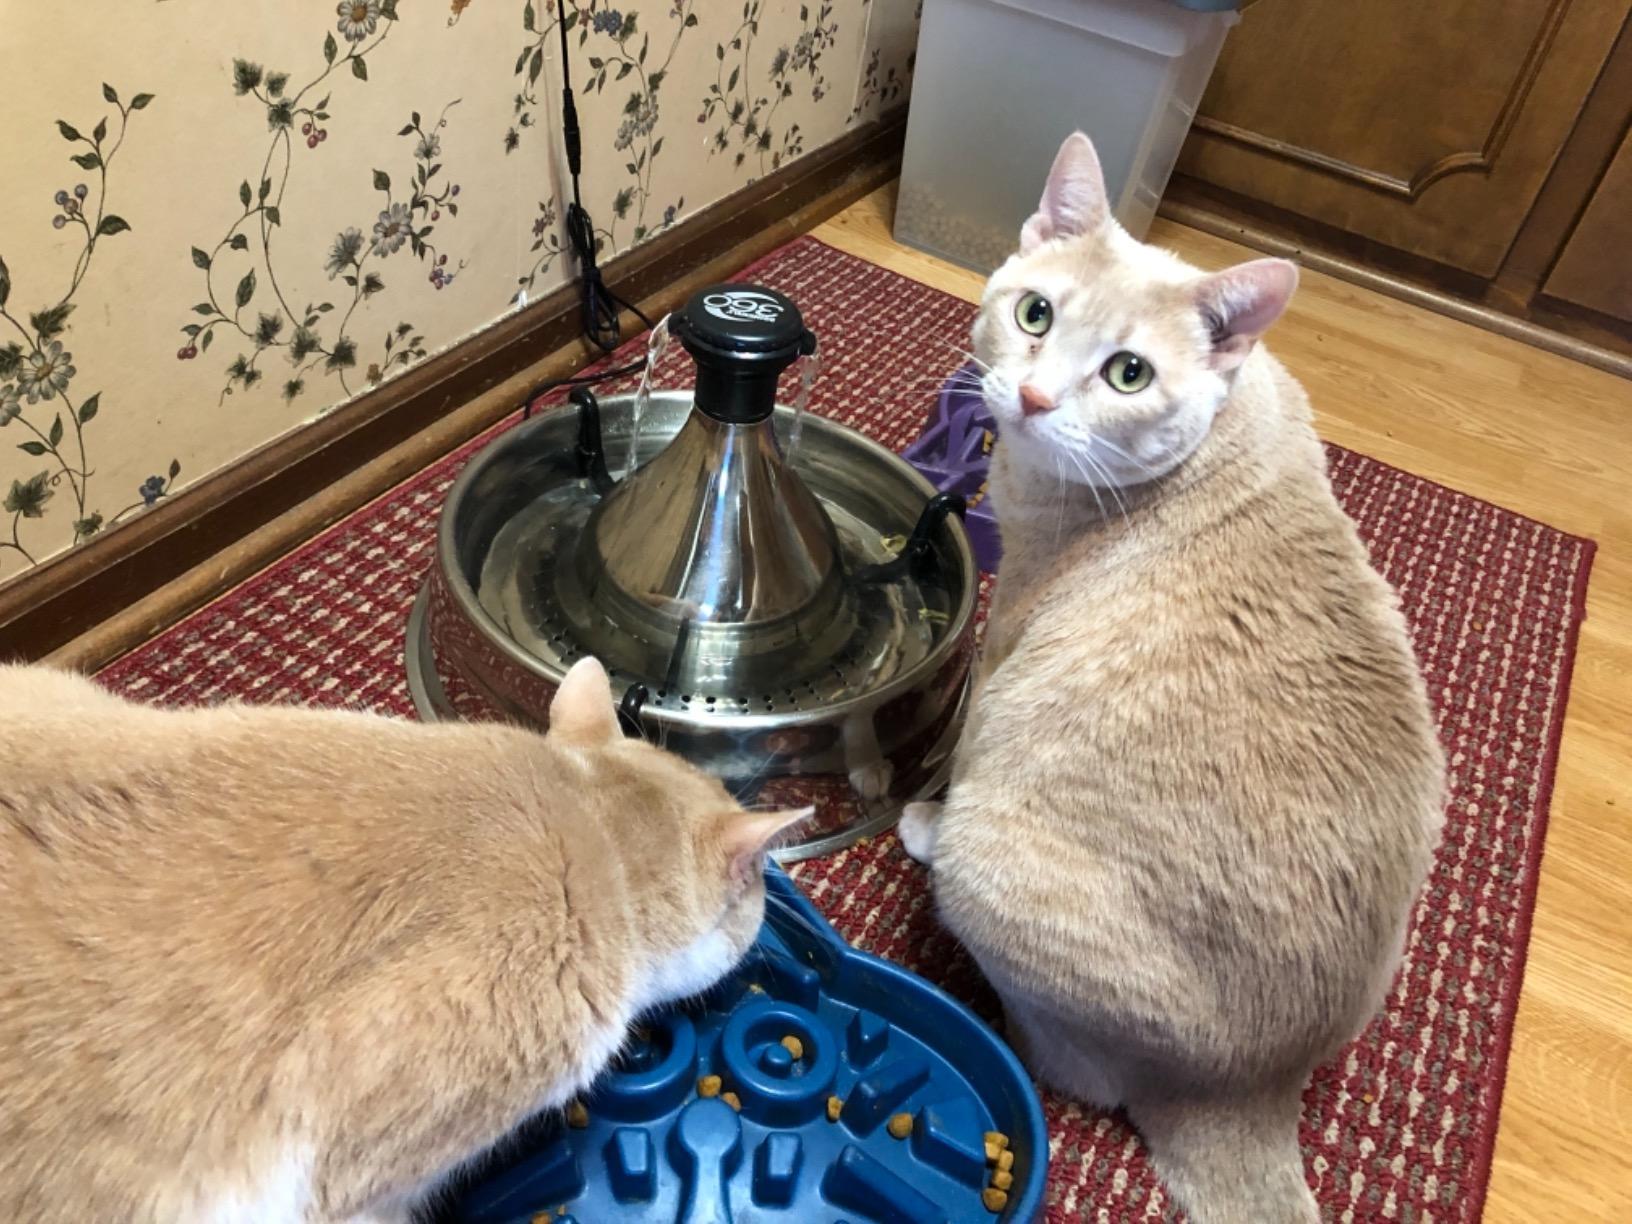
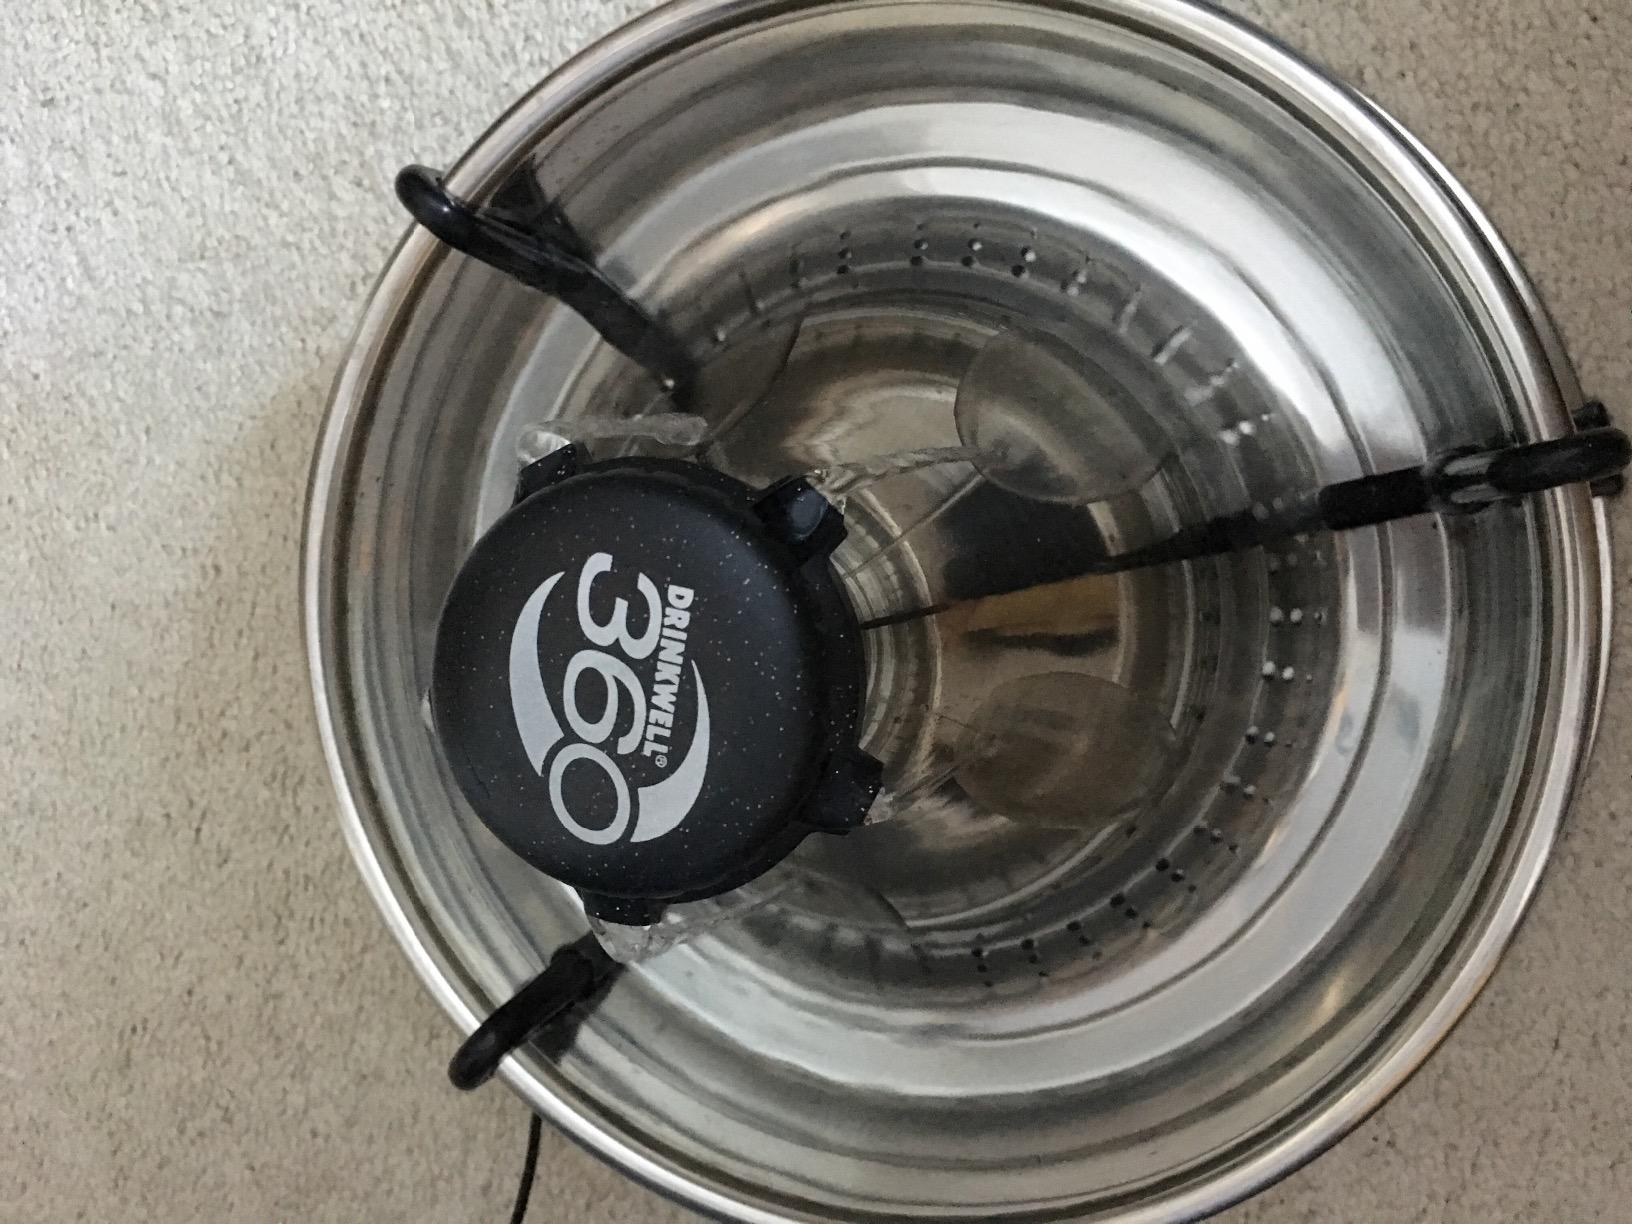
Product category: items_bowl
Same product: yes